Second Life

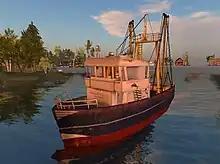
Fishing boat in "Second Life"

"Second Life" has suffered from difficulties related to system instability. These include increased system latency, and intermittent client crashes. However, some faults are caused by the system's use of an "asset server" cluster, on which the actual data governing objects is stored separately from the areas of the world and the avatars that use those objects. The communication between the main servers and the asset cluster appears to constitute a bottleneck which frequently causes problems. Typically, when asset server downtime is announced, users are advised not to build, manipulate objects, or engage in business, leaving them with little to do but chat and generally reducing confidence in all businesses on the grid.